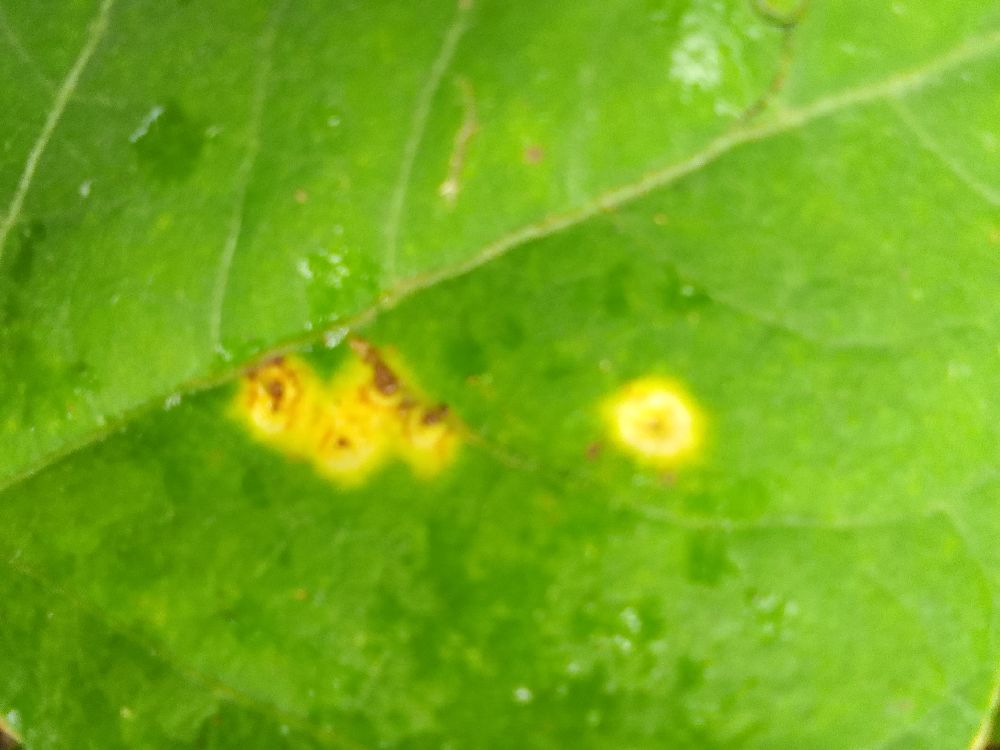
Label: rust